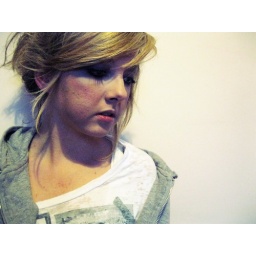
paper thin Like a house of cards One blow from caving in